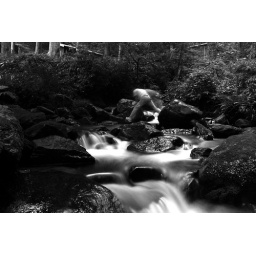
Matsuo crawls across the river in black &amp;amp; white